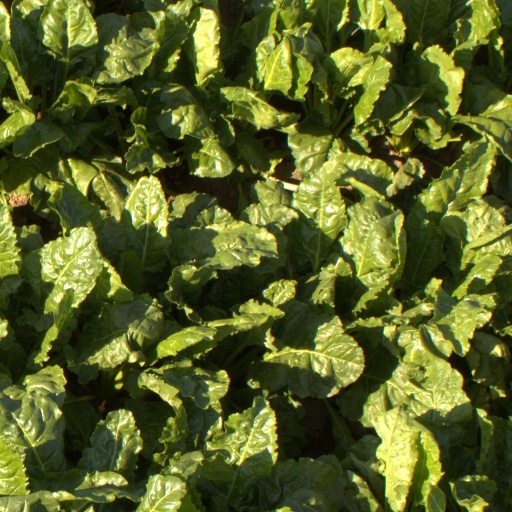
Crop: sugar beet